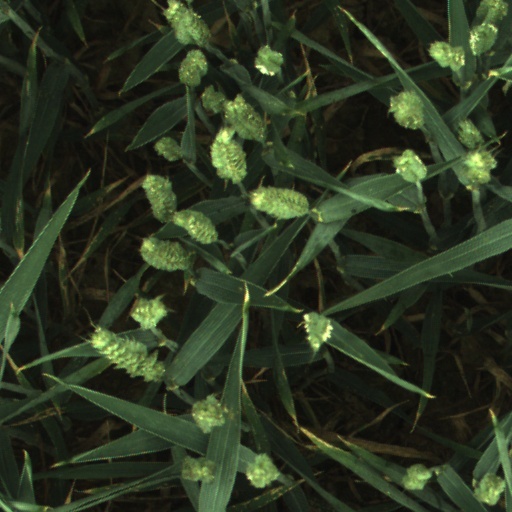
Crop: wheat